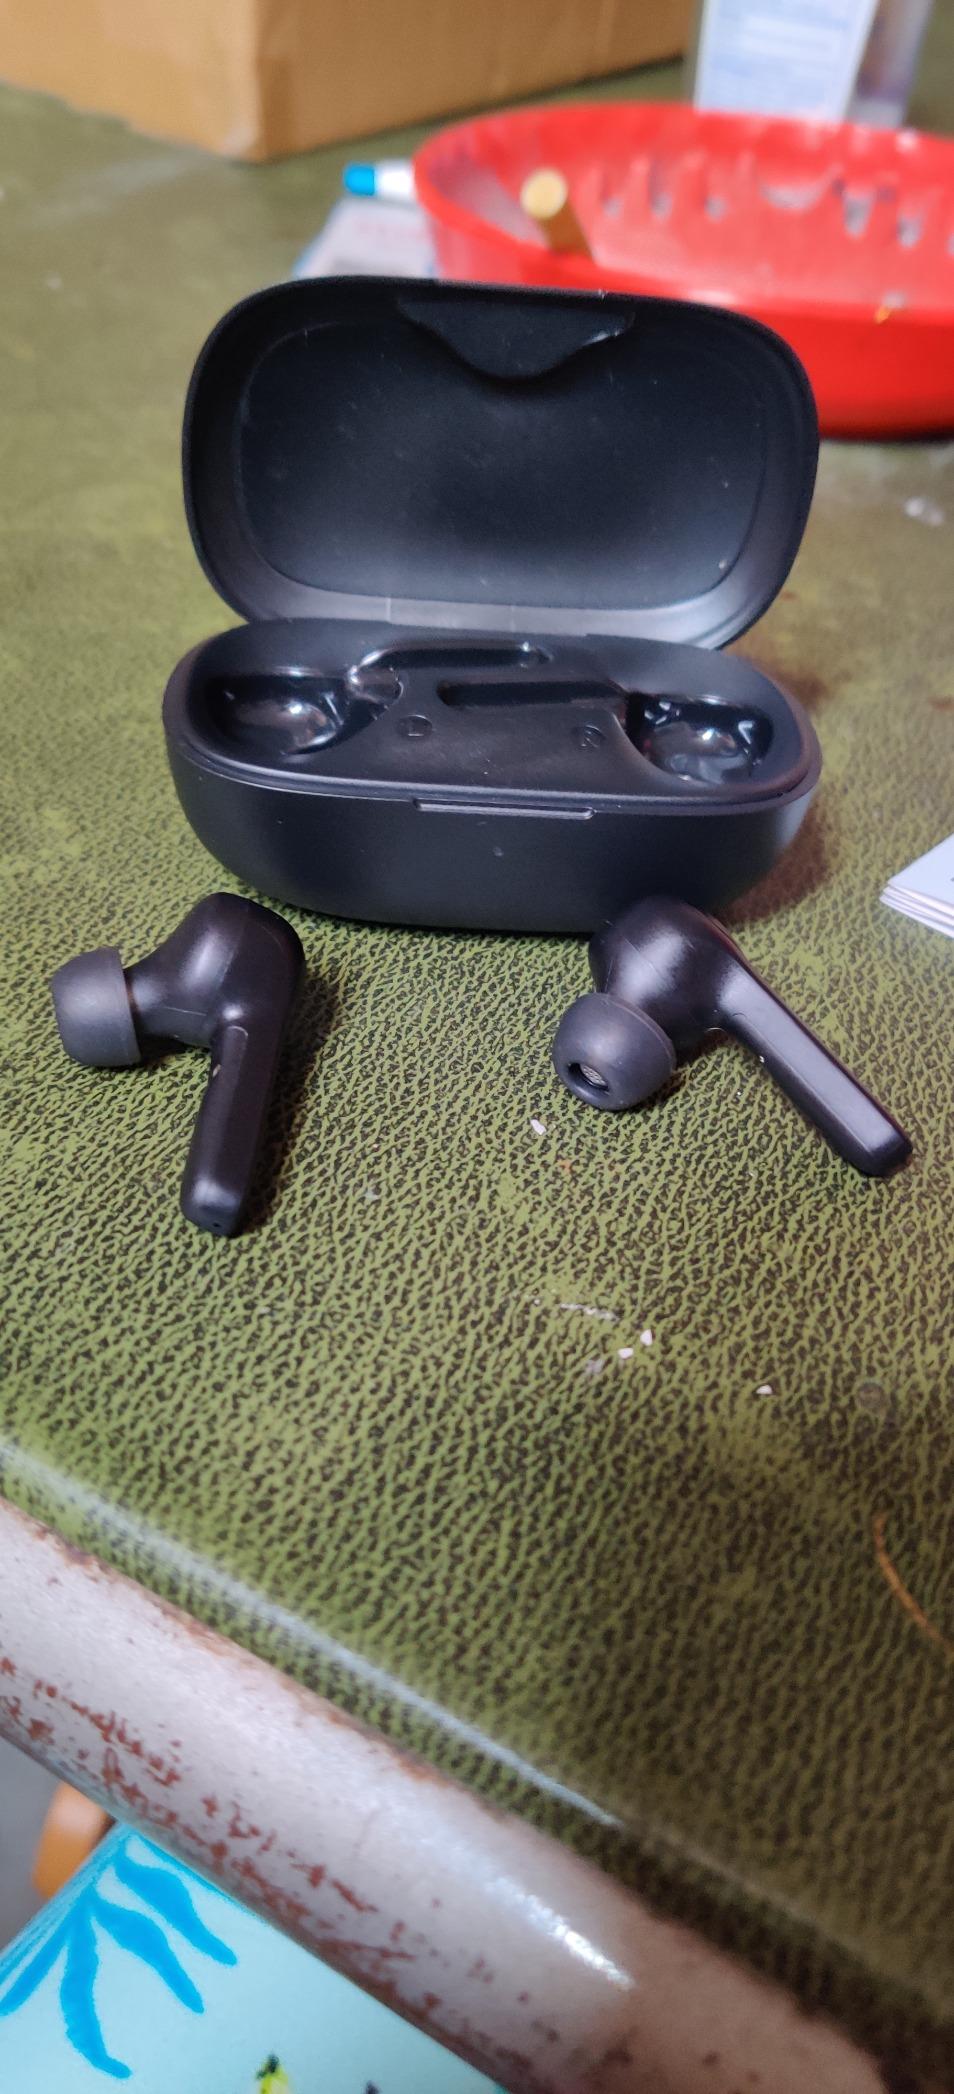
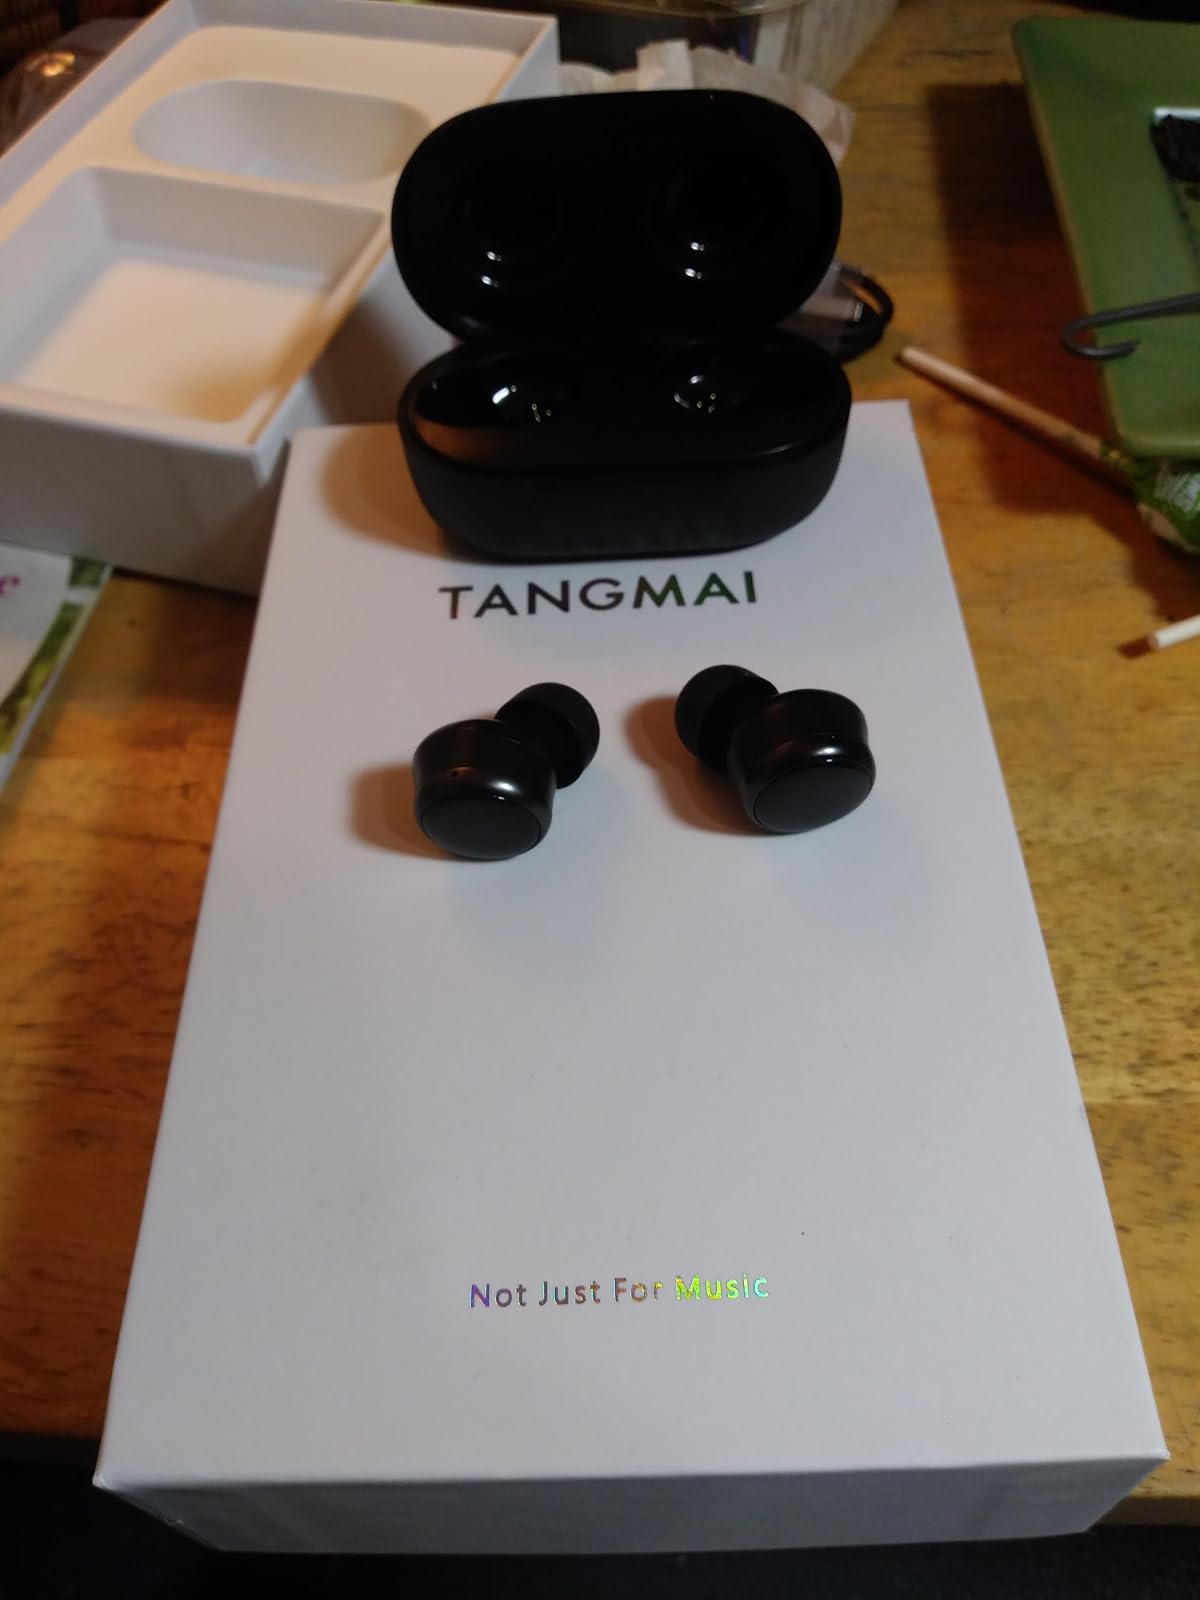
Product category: earbuds
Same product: no